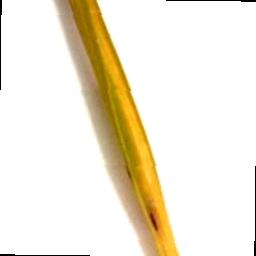
Label: Rice___Brown_Spot